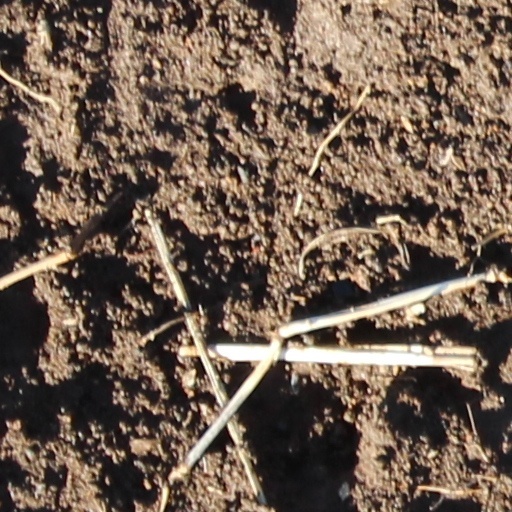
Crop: wheat